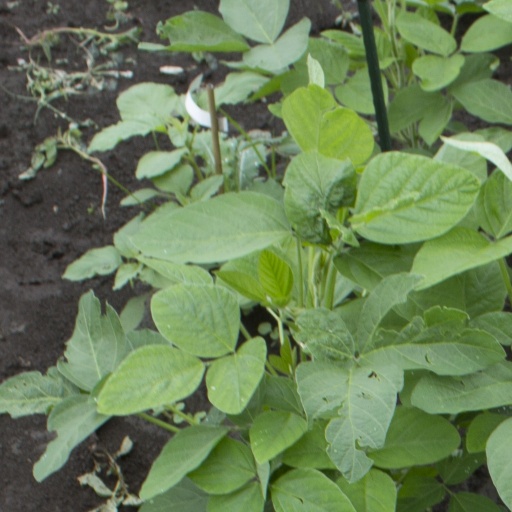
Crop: soybean